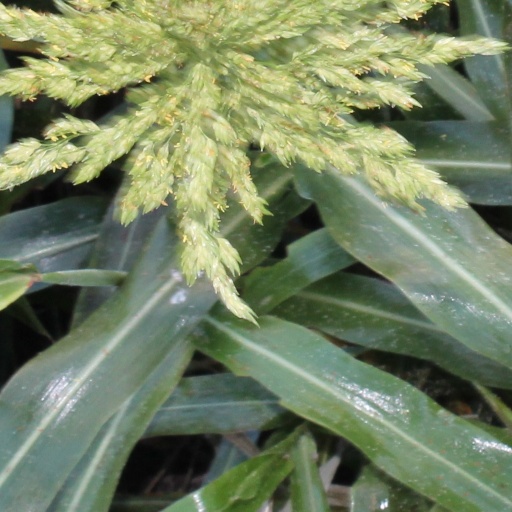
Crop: sorghum